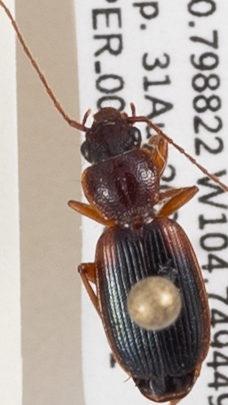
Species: Cymindis planipennis
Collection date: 2022-08-31
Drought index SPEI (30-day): -1.22
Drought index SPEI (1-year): -1.69
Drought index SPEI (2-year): -1.13